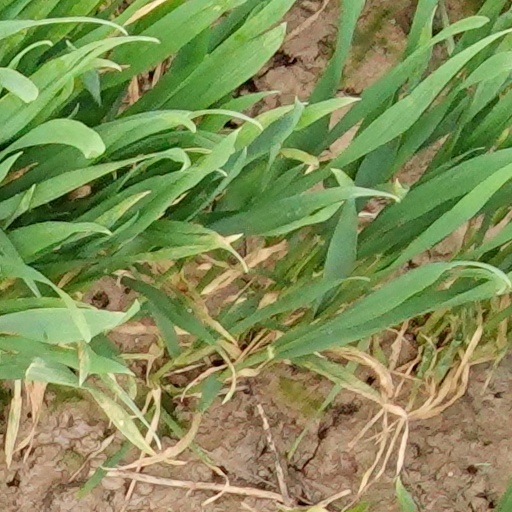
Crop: wheat